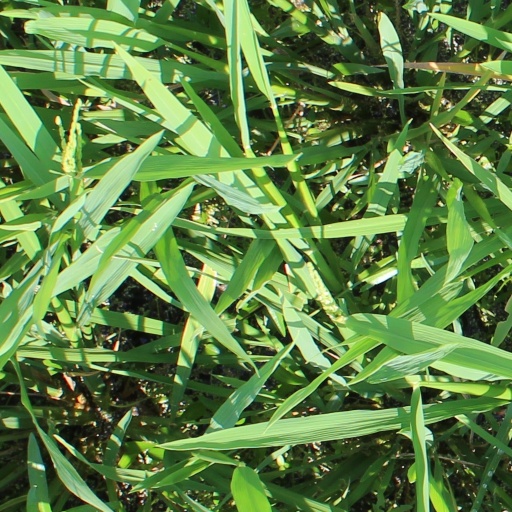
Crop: rice